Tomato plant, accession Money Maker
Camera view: tilt-top (135 deg); turntable rotation: 150 degrees
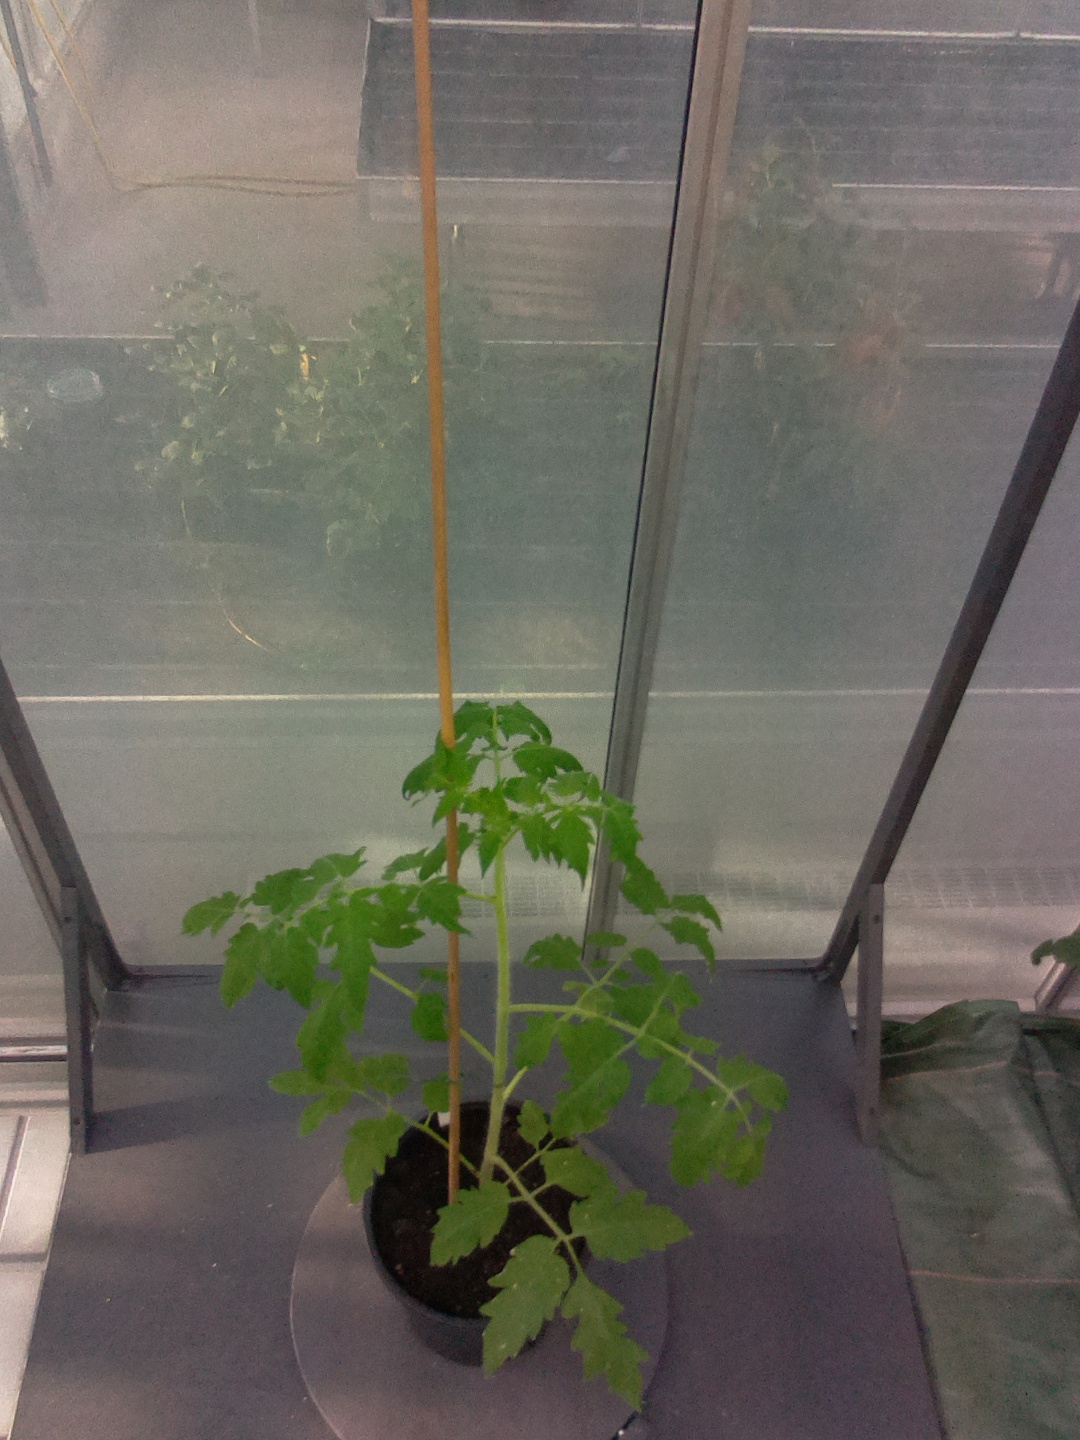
BBCH growth stage 14: 8 of true leaves visible